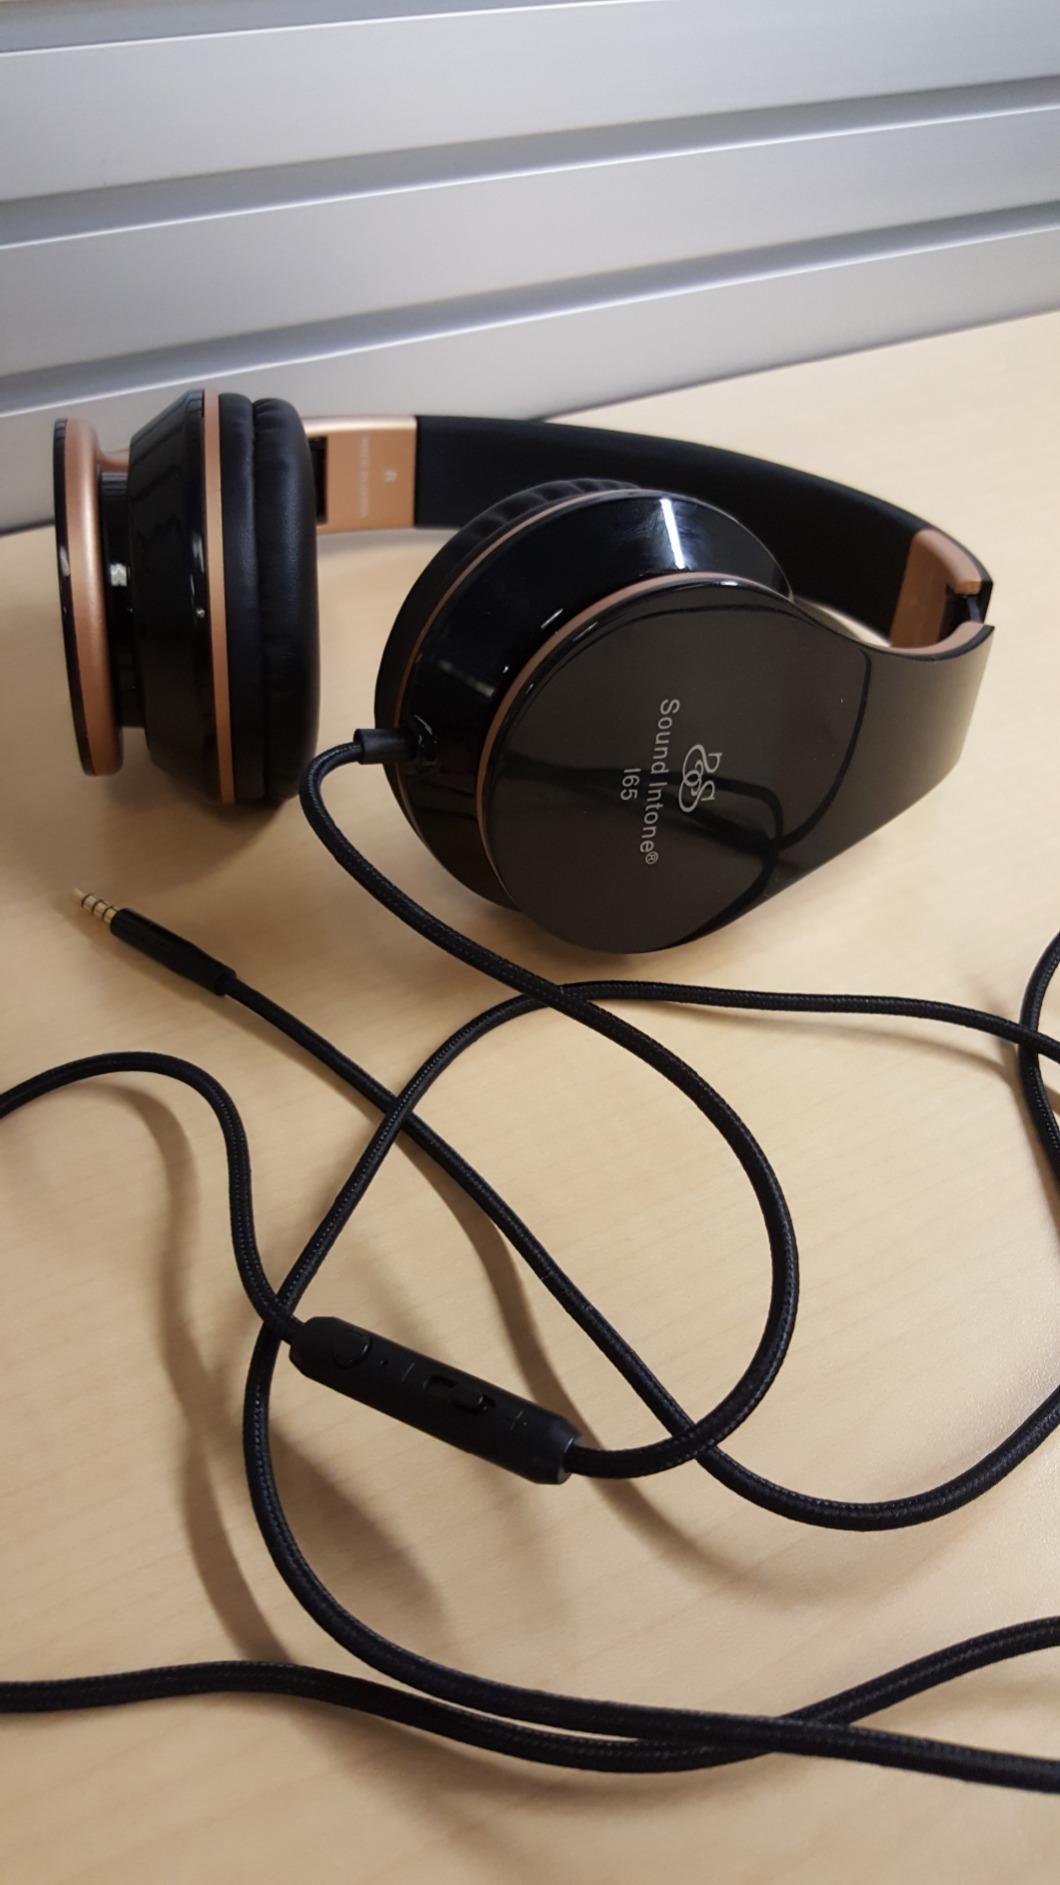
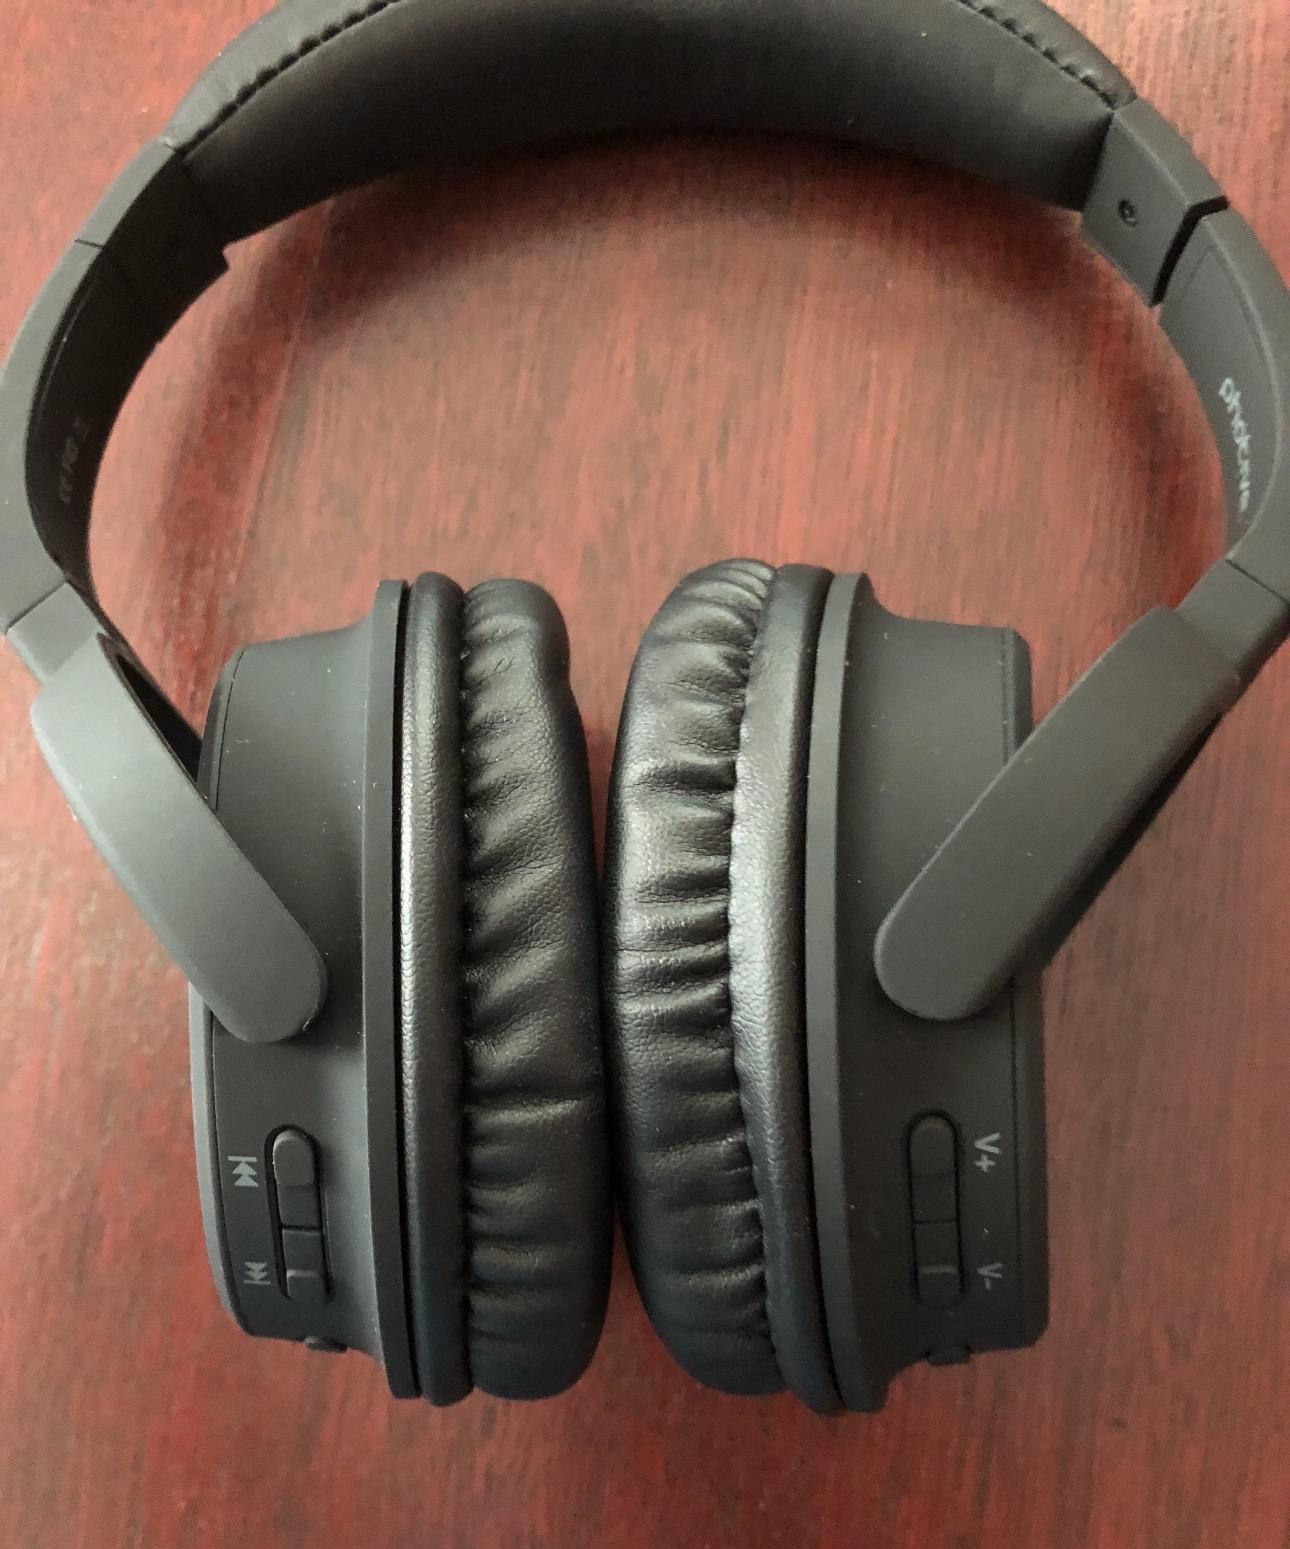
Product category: headphones
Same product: no